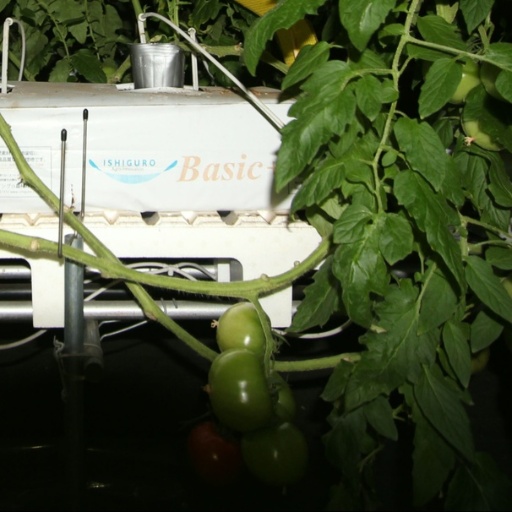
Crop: tomato